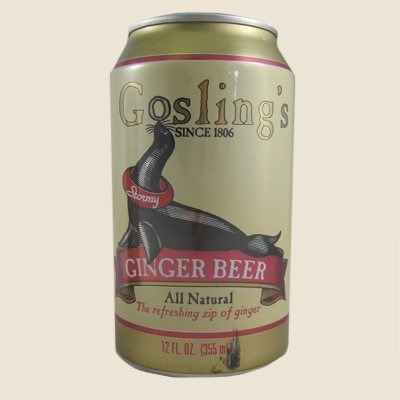
Item Name: Gosling's Ginger Beer 12 Pack Can
Value: 144.0
Unit: Fl Oz

Price: 15.99